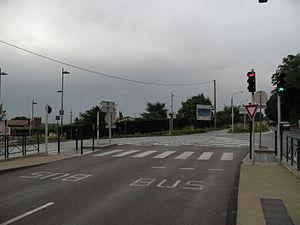
Voie en site propre pour les bus du réseau Tisséo à Ramonville-Saint-Agne (Haute-Garonne, France).
L'agglomération toulousaine est desservie par plusieurs réseaux de transport en commun, interconnectés entre eux dans des pôles d'échange ou par de simples arrêts de correspondance. Certains d'entre eux utilisent des infrastructures en site propre.